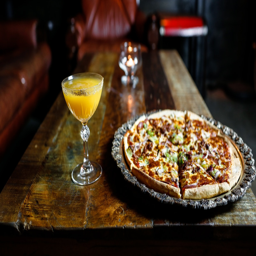
order a pizza upstairs from us